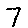
Label: 7